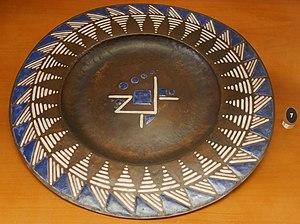
Exposé au Musée des Beaux-Art de Lyon Dinanderie
Paul Beyer est un céramiste, maître verrier et dinandier, né à Strasbourg le 9 novembre 1873 et meurt à Bourges le 10 septembre 1945.